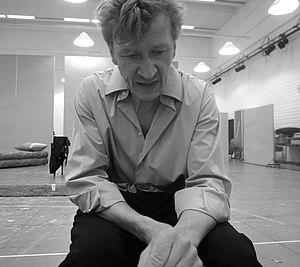
Jens Albinus, né le 3 janvier 1965, est un acteur danois.